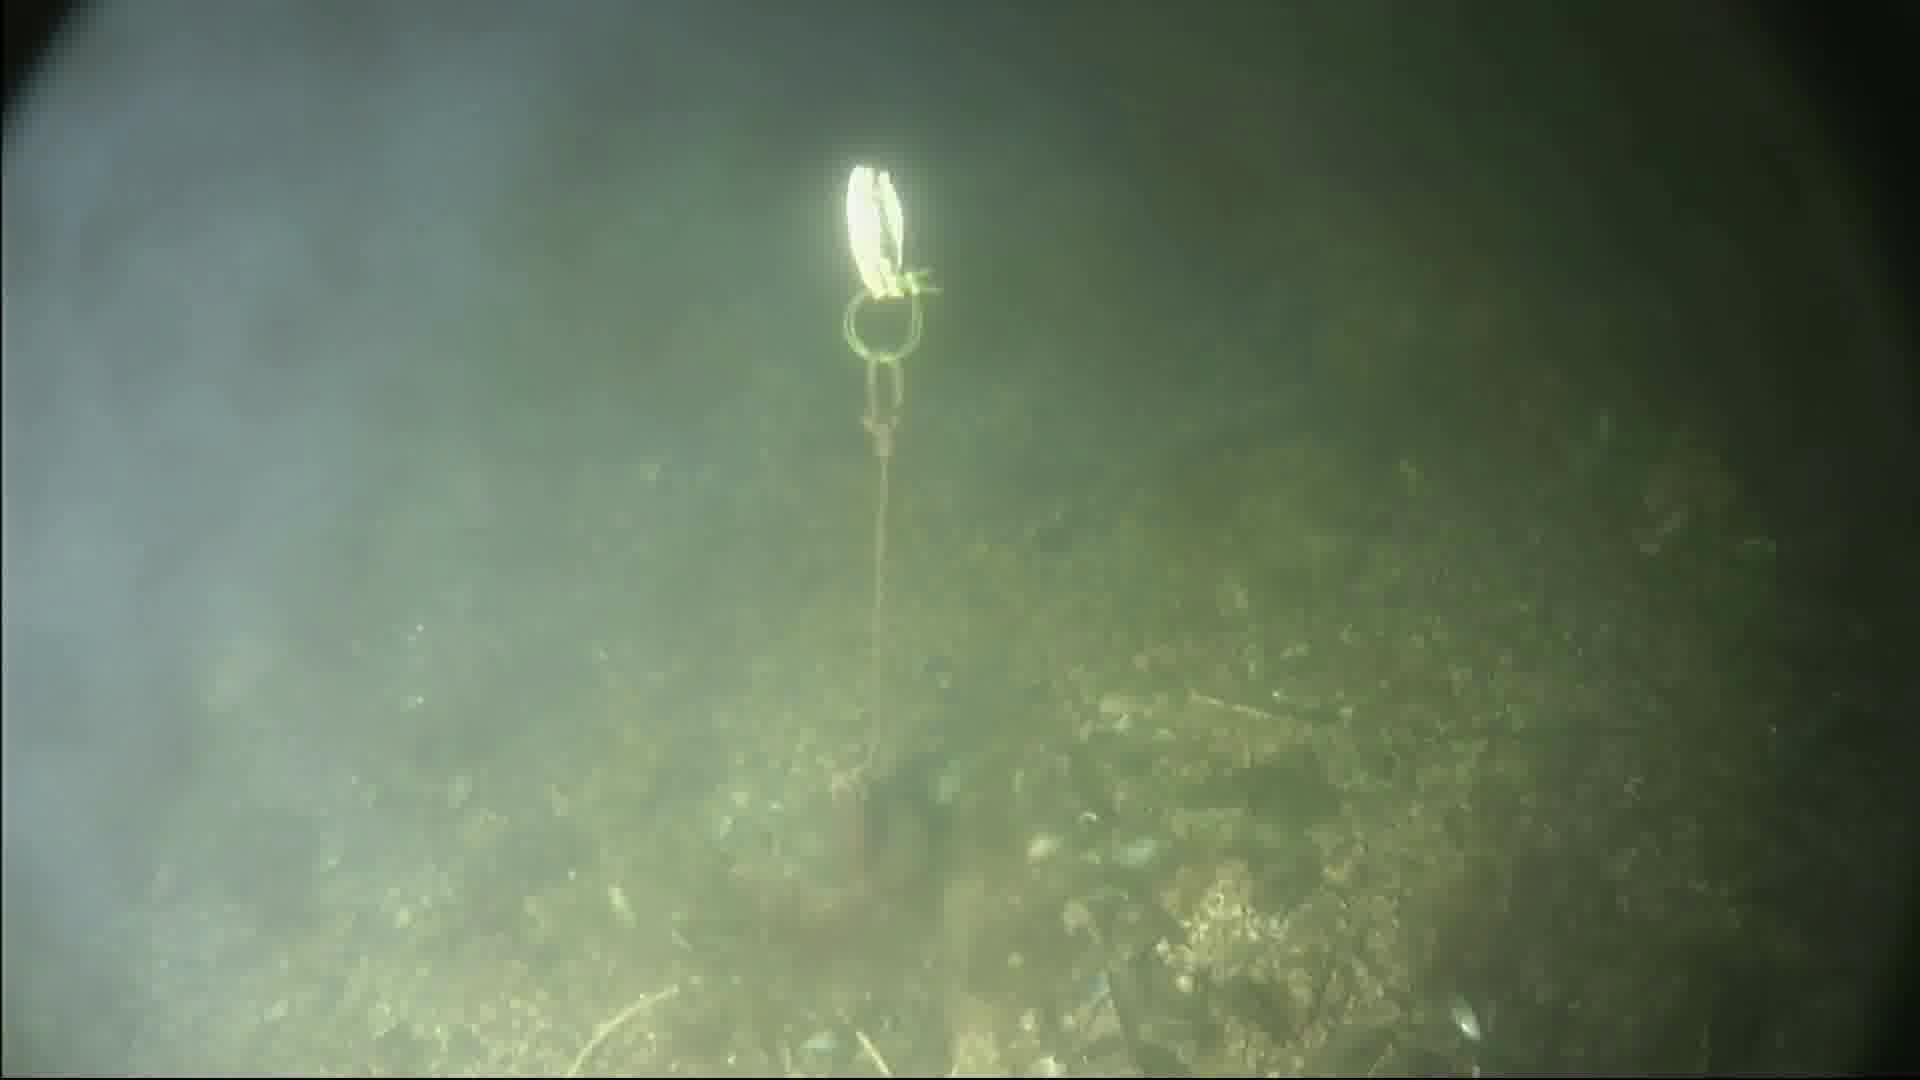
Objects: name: fish